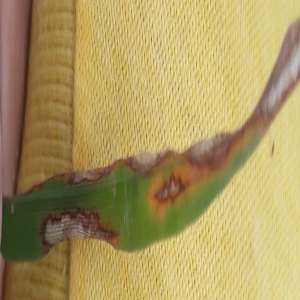
Disease: Blast